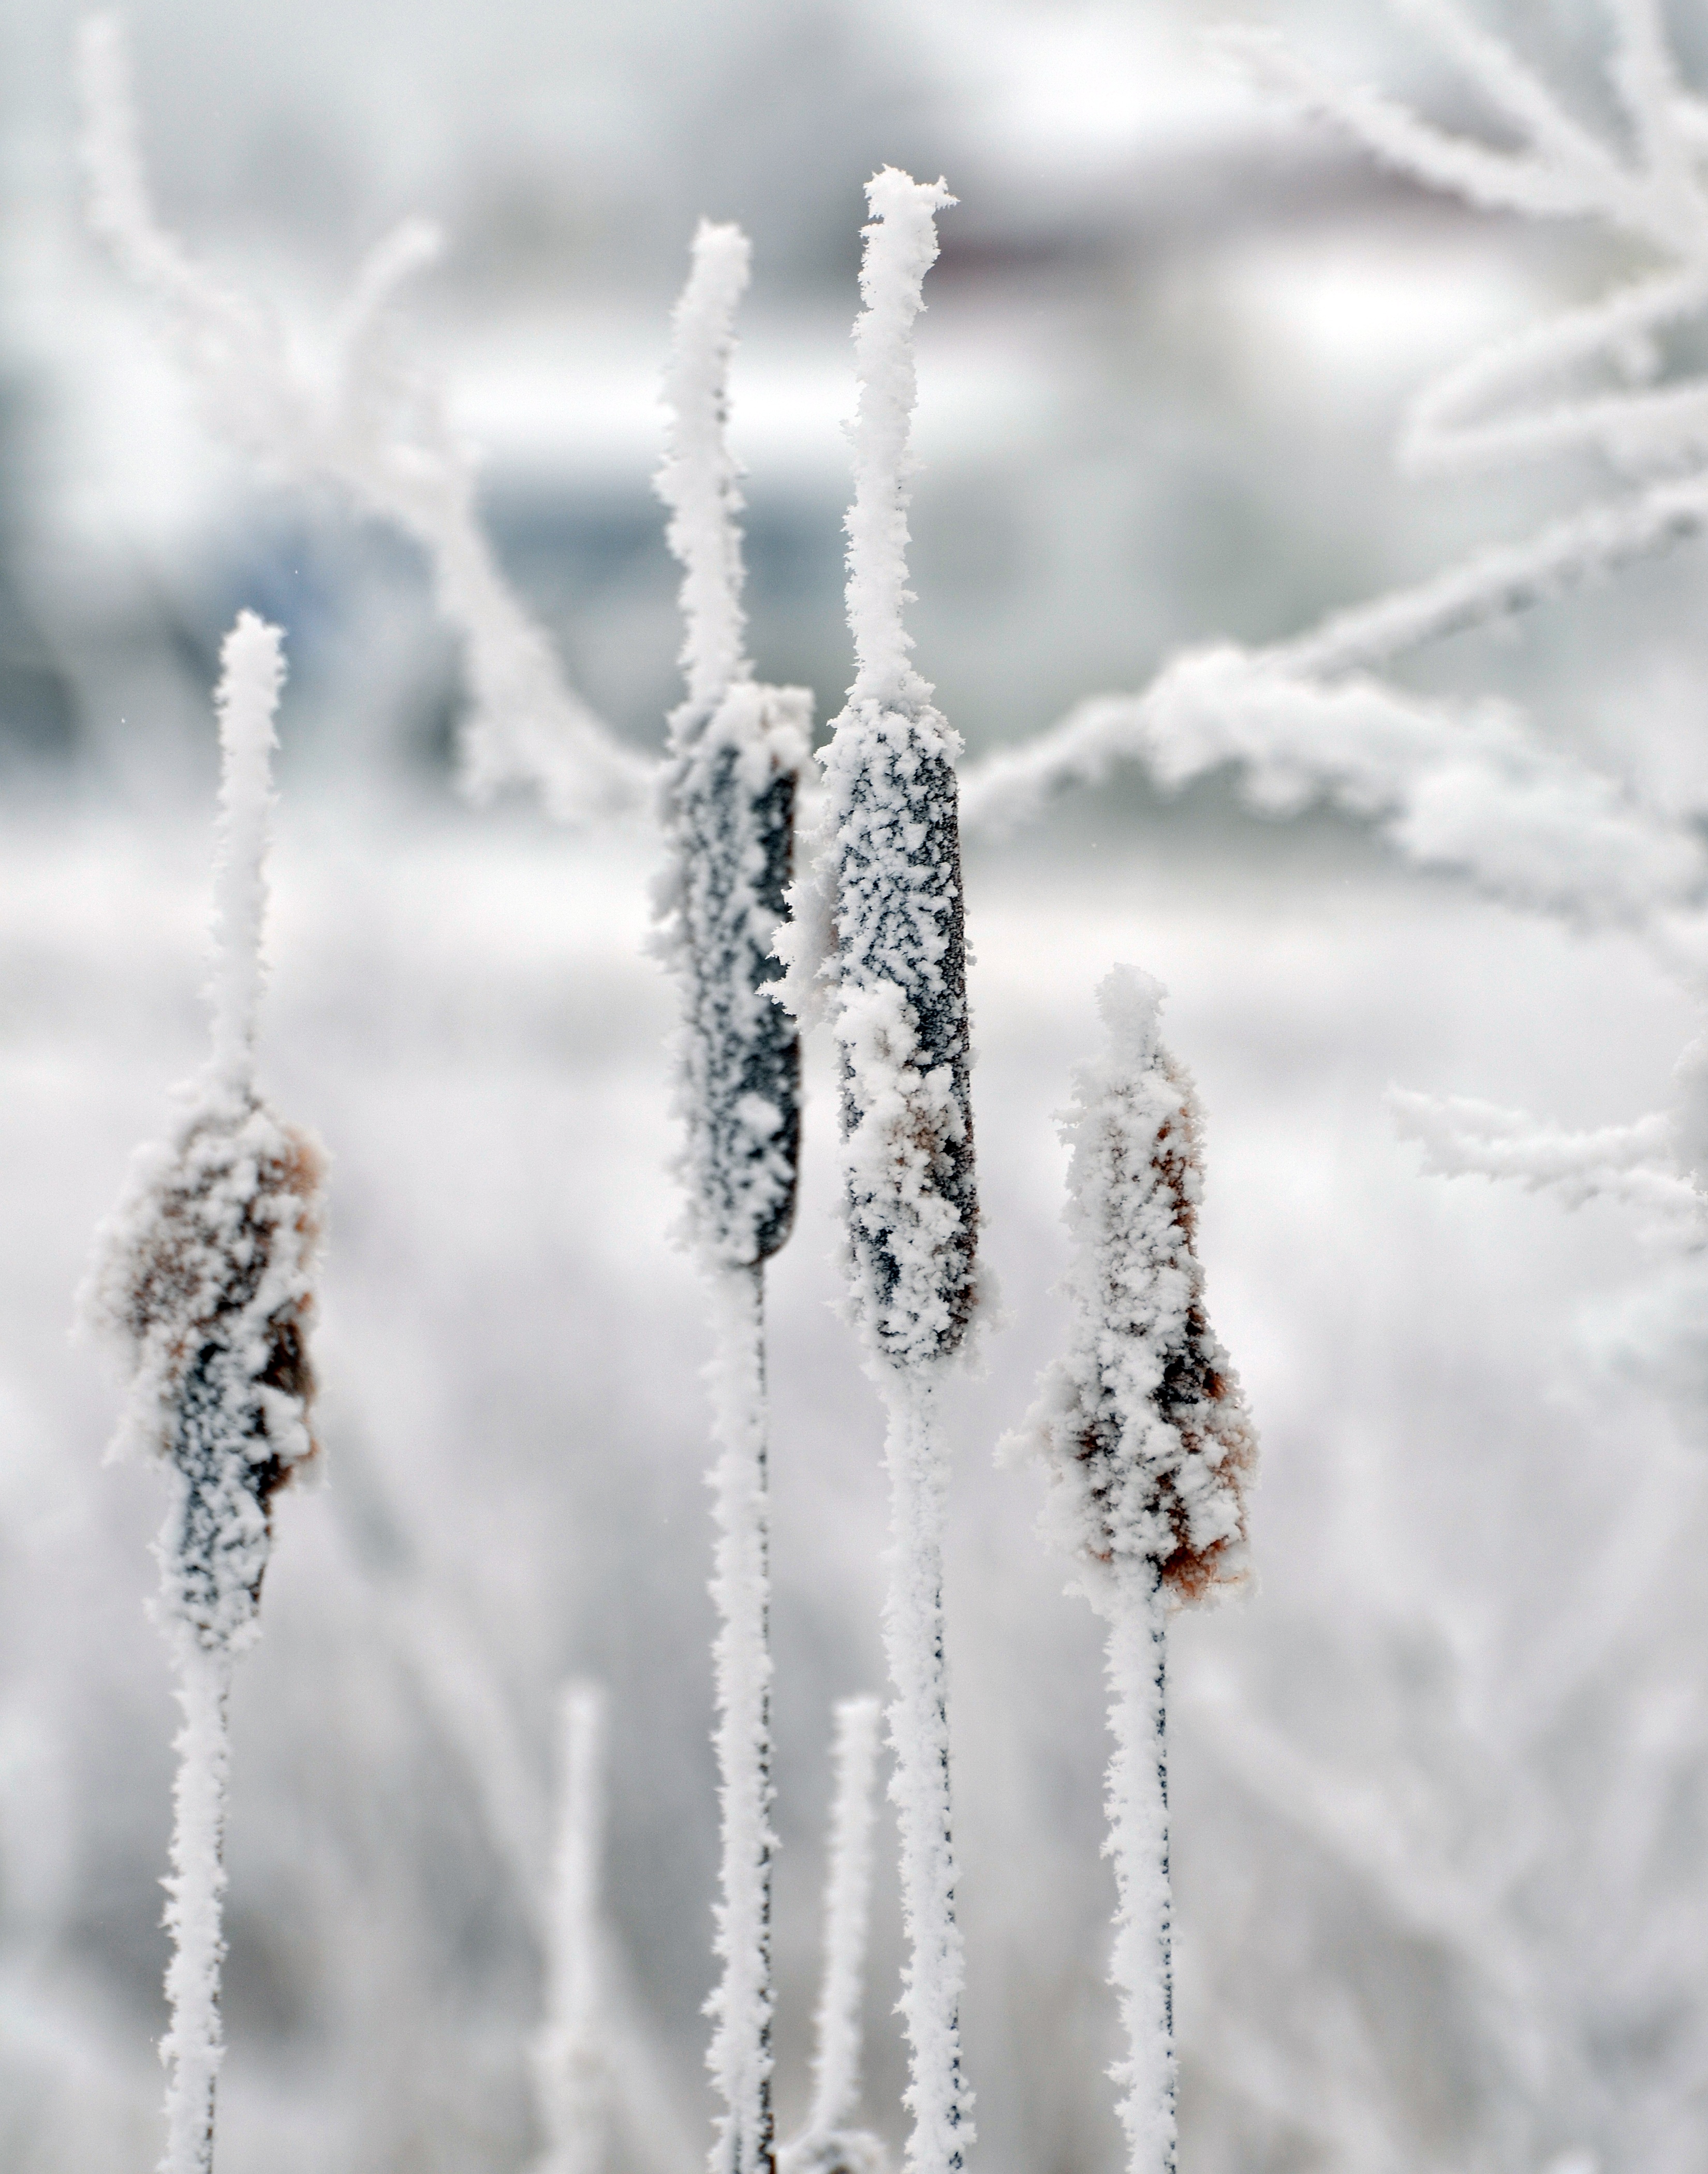
landscape, water, nature, marsh, swamp, branch, snow, cold, winter, white, frost, river, reed, ice, brown, frozen, season, twig, close up, cattails, outdoors, wetland, icicle, freezing, macro photography, bulrush